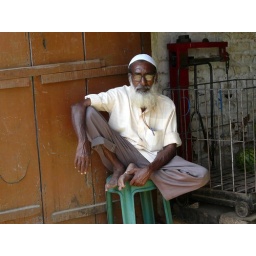
A man on the market in Mysore with melons reflected in his glasses